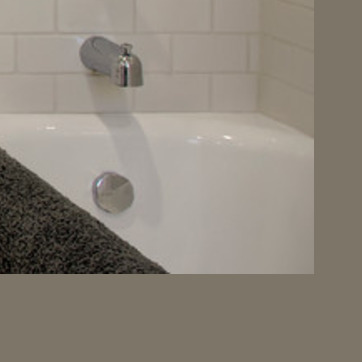
Material: ceramic